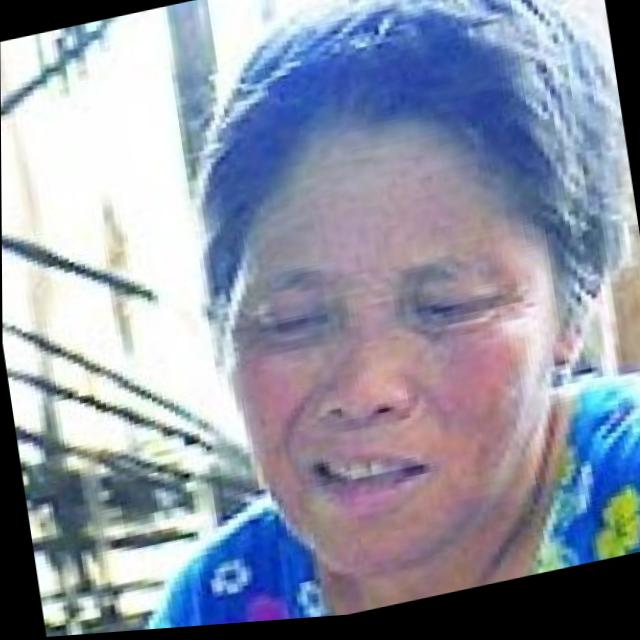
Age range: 45-64